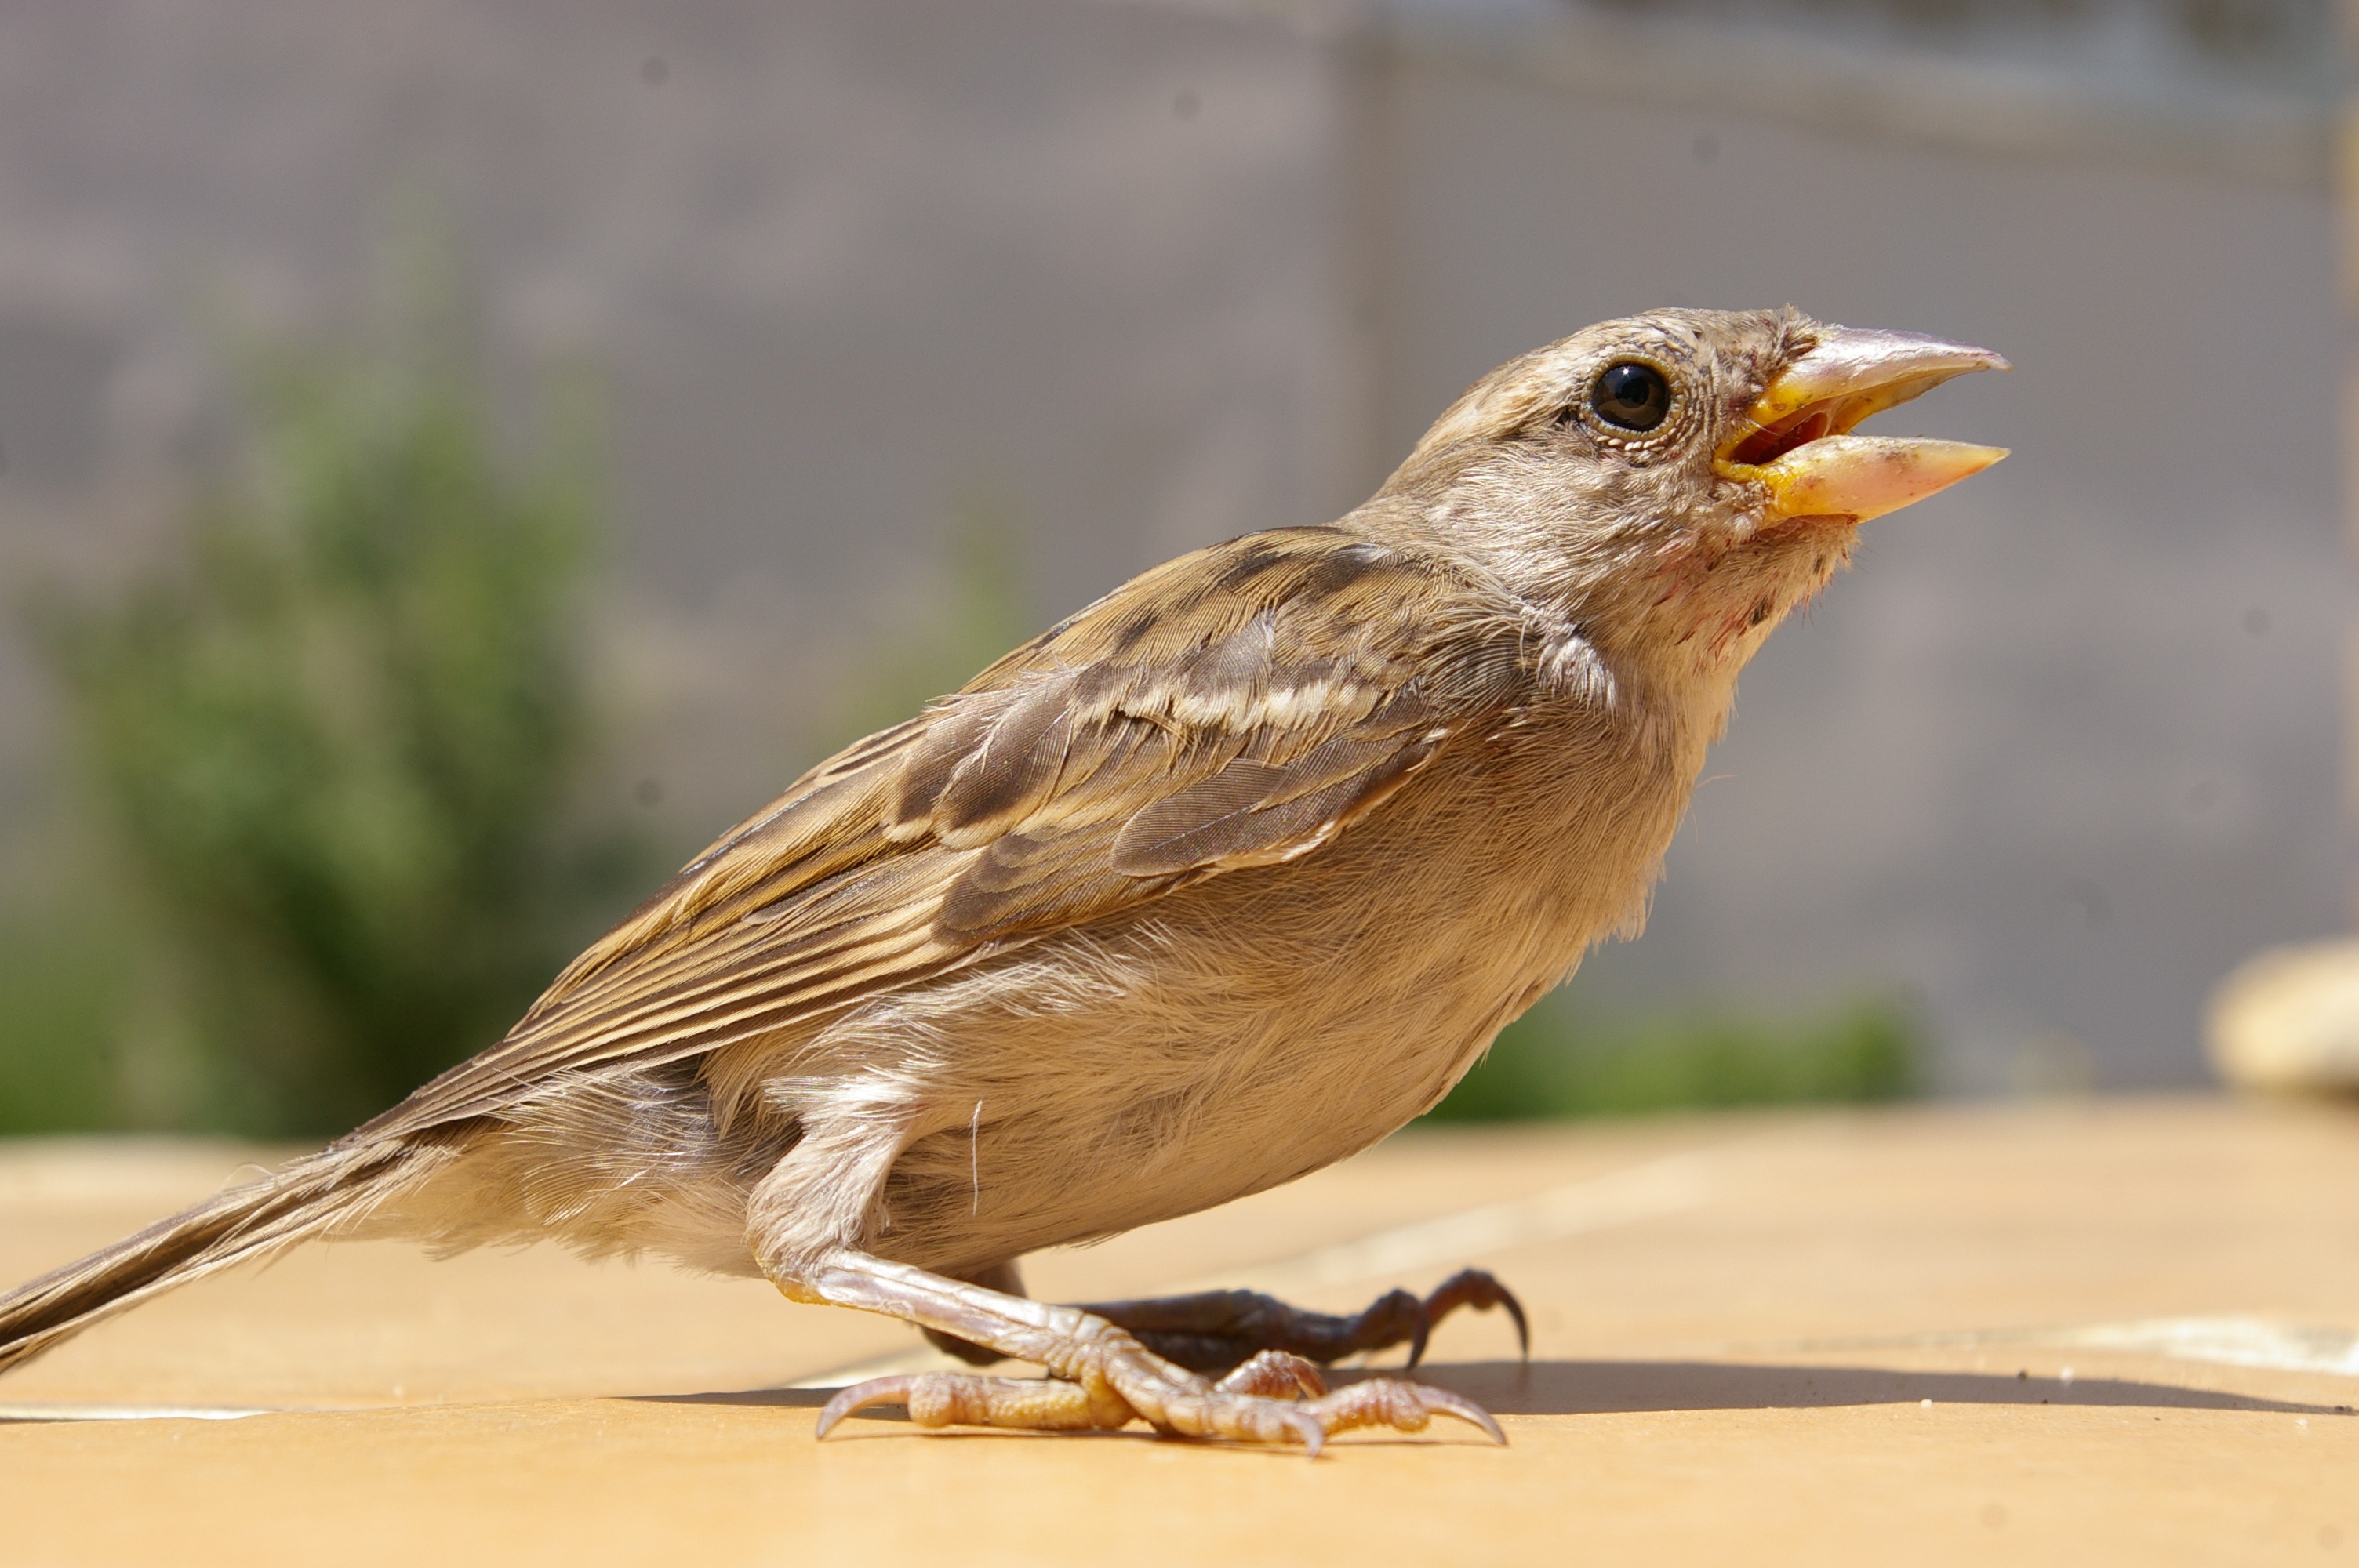
nature, bird, wildlife, spring, beak, robin, fauna, vertebrate, april, sparrow, finch, brambling, lark, house sparrow, old world flycatcher, perching bird, emberizidae, nightingale, house finch, ortolan bunting